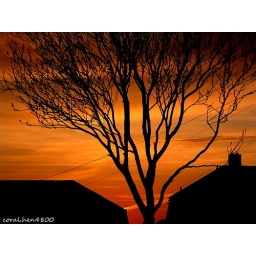
red sky to night in truro cornwall